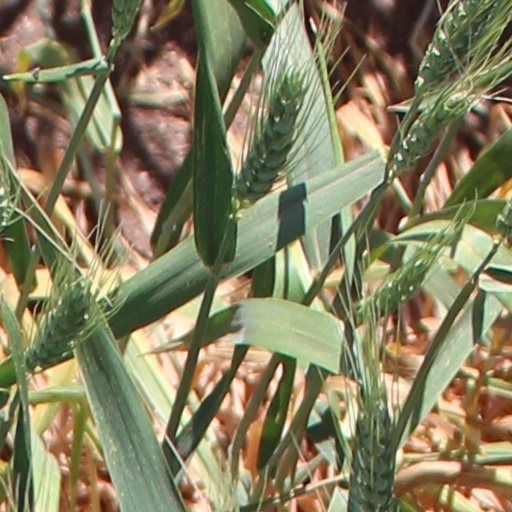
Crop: wheat